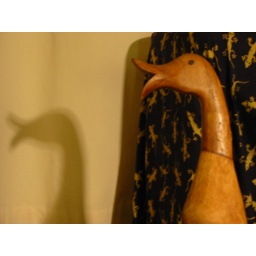
One of the wooden ducks that live in my house